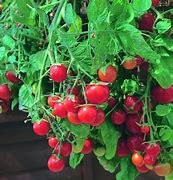
Label: tomato